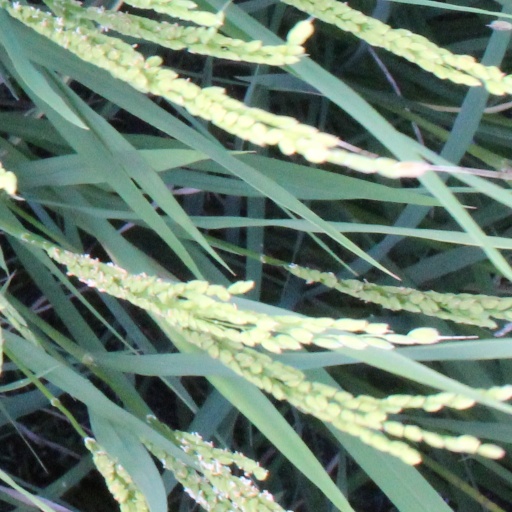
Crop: rice